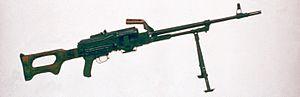
"La mitrailleuse est une arme automatique, chambrée pour une munition de calibre inférieur à 20 millimètres, les armes similaires de calibre supérieur étant généralement appelées ""canons automatiques"" ou ""mitrailleurs"". Elle permet d'offrir une puissance de feu maximale par une capacité au tir en rafales soutenue, ainsi qu'une portée pratique supérieure à celle d'une arme individuelle. Son apparition est souvent considérée comme l'un des éléments majeurs marquant l'entrée de la guerre dans l'ère industrielle.